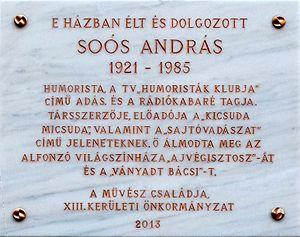
Plaque commémorative à M András Soós (1921-1985) humoriste, rédacteur, dramaturge et présentateur hongrois. Elle a été apposée sur le mur de son ancien domicile le 29 novembre 2013. (4 rue Gyöngyház, Budapest, 13e arr.). Magyar: Soós András (1921-1985) magyar humorista, szerkesztő, dramaturg és konferanszié emléktáblája egykori lakóhelyén. Felavatva: 2013. november 29-én. (Budapest XIII. ker. Gyöngyház utca 4.)